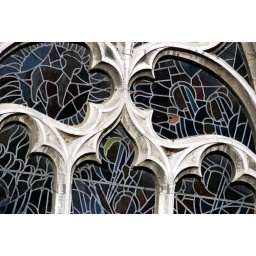
One of many beautiful church stained glass windows in England.